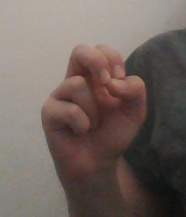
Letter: gaaf